Terence English

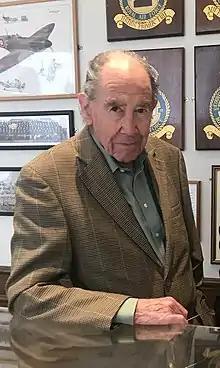
English in August 2017

Sir Terence Alexander Hawthorne English (born October 1932) is a South African-born British retired cardiac surgeon. He was consultant cardiothoracic surgeon at Papworth Hospital and Addenbrooke's Hospital, Cambridge, 1973–1995. After starting a career in mining engineering, English switched to medicine and went on to lead the team that performed Britain's first successful heart transplant in August 1979 at Papworth, and soon established it as one of Europe's leading heart–lung transplant programmes.